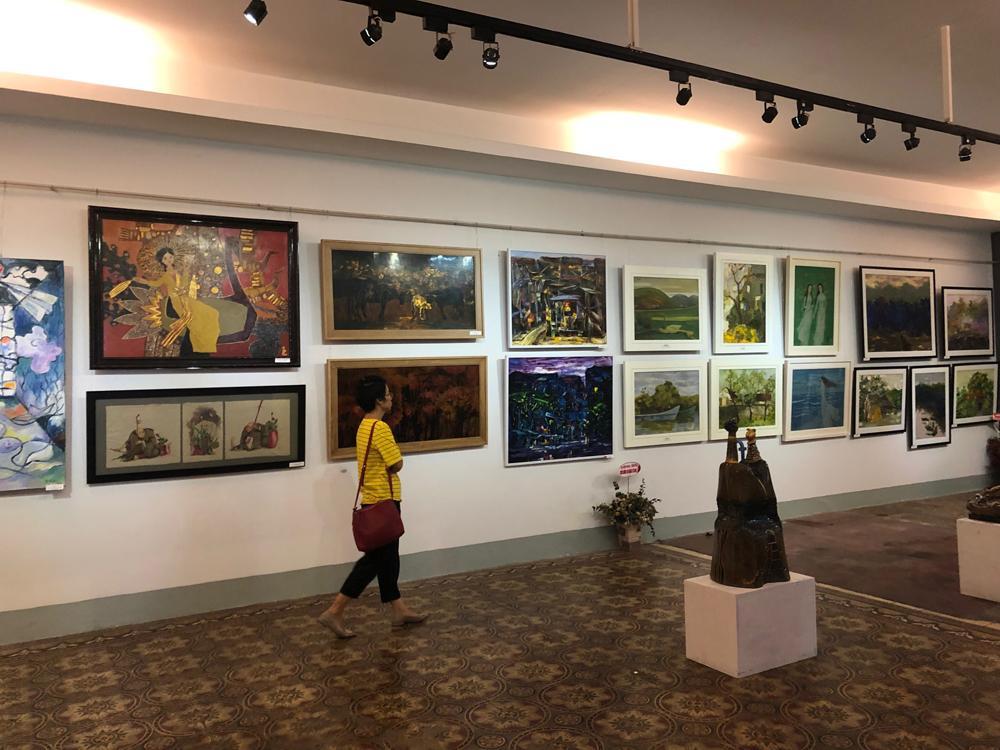
có nhiều bức tranh được trưng bày trong căn phòng